Asilo De Pobres

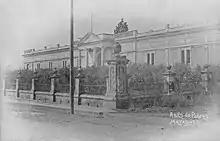
The building after 1918 restorations.

The idea for the asylum for the poor began with a campaign to build it by Salvador Suau y Mulet when he was Mayor of Mayagüez. This building is highly representative of the 19th century institutional architecture of Puerto Rico. The building was designed and built by commissioned state architects Manuel V. Domenech and Luis Perocier in 1895. The building as it stands today however was not fully completed until 1920 due to complications caused by the 1918 earthquake, after which it was restored and expanded. The institution was operated by the Sisters of Charity during its first years.